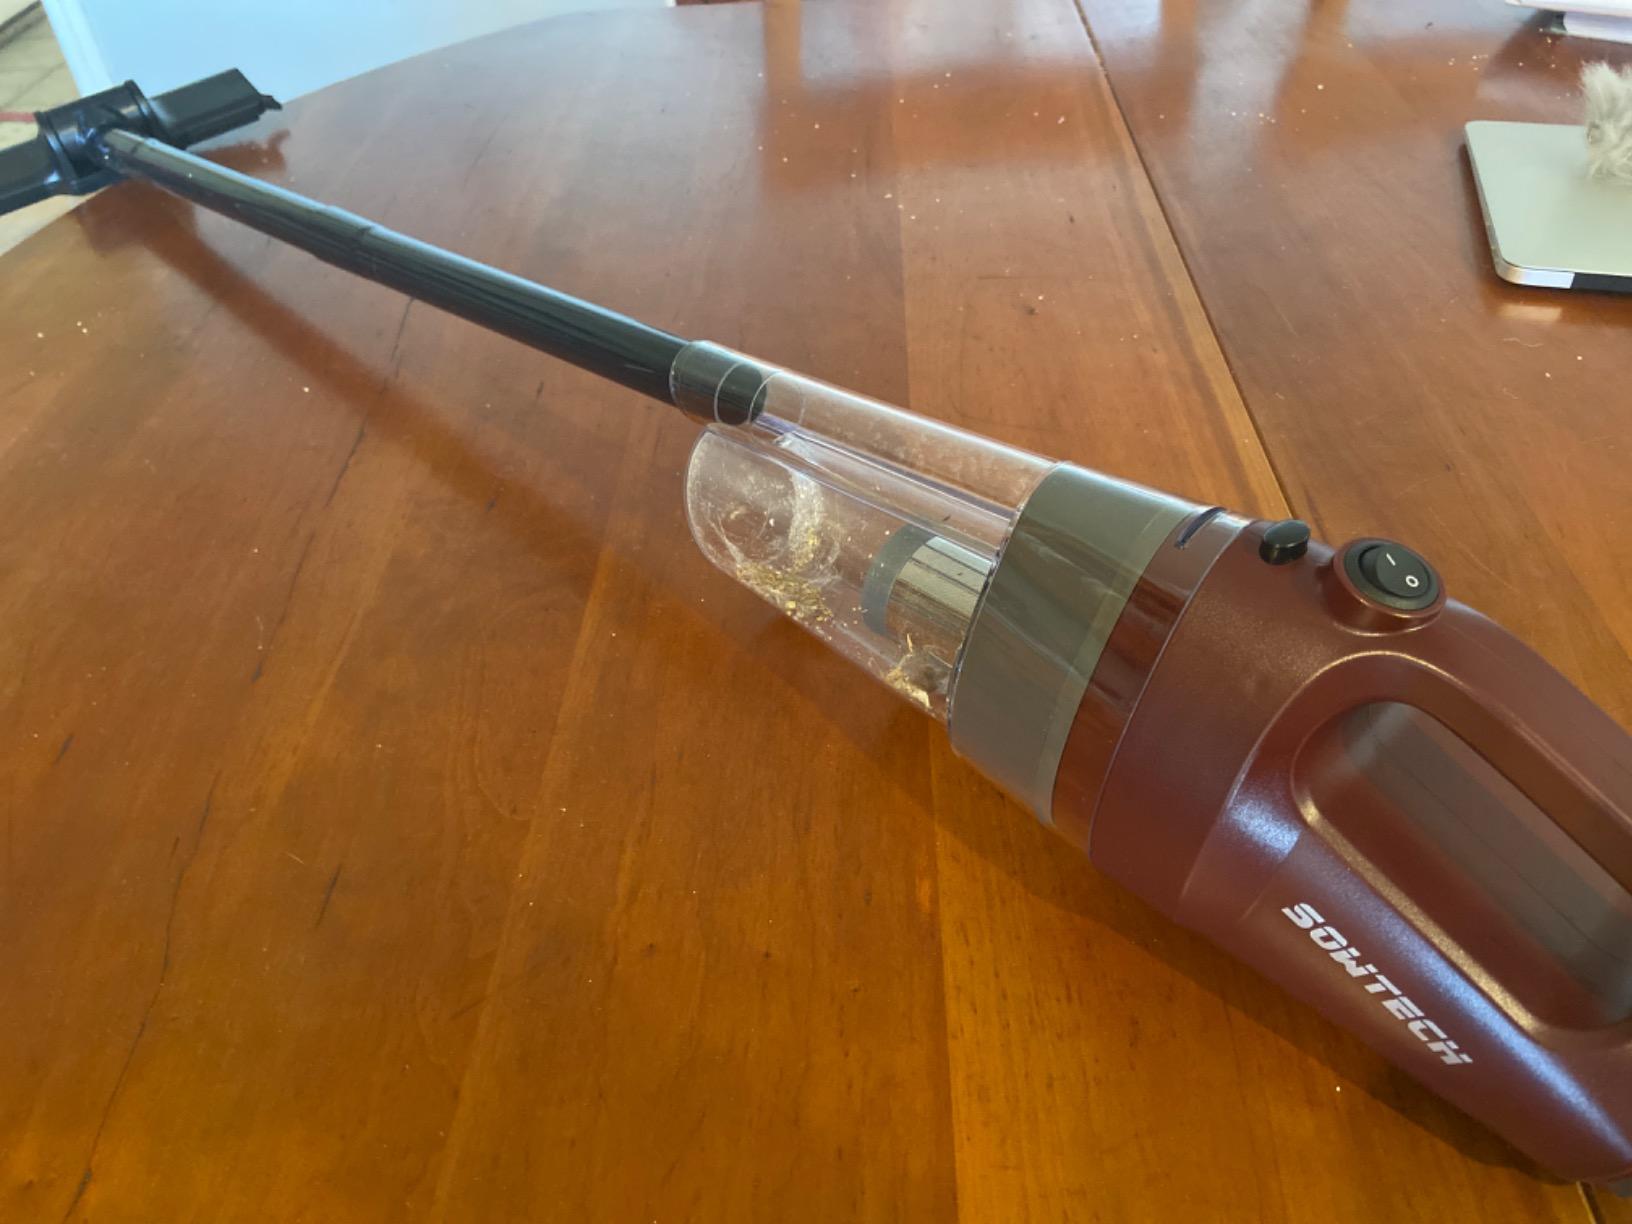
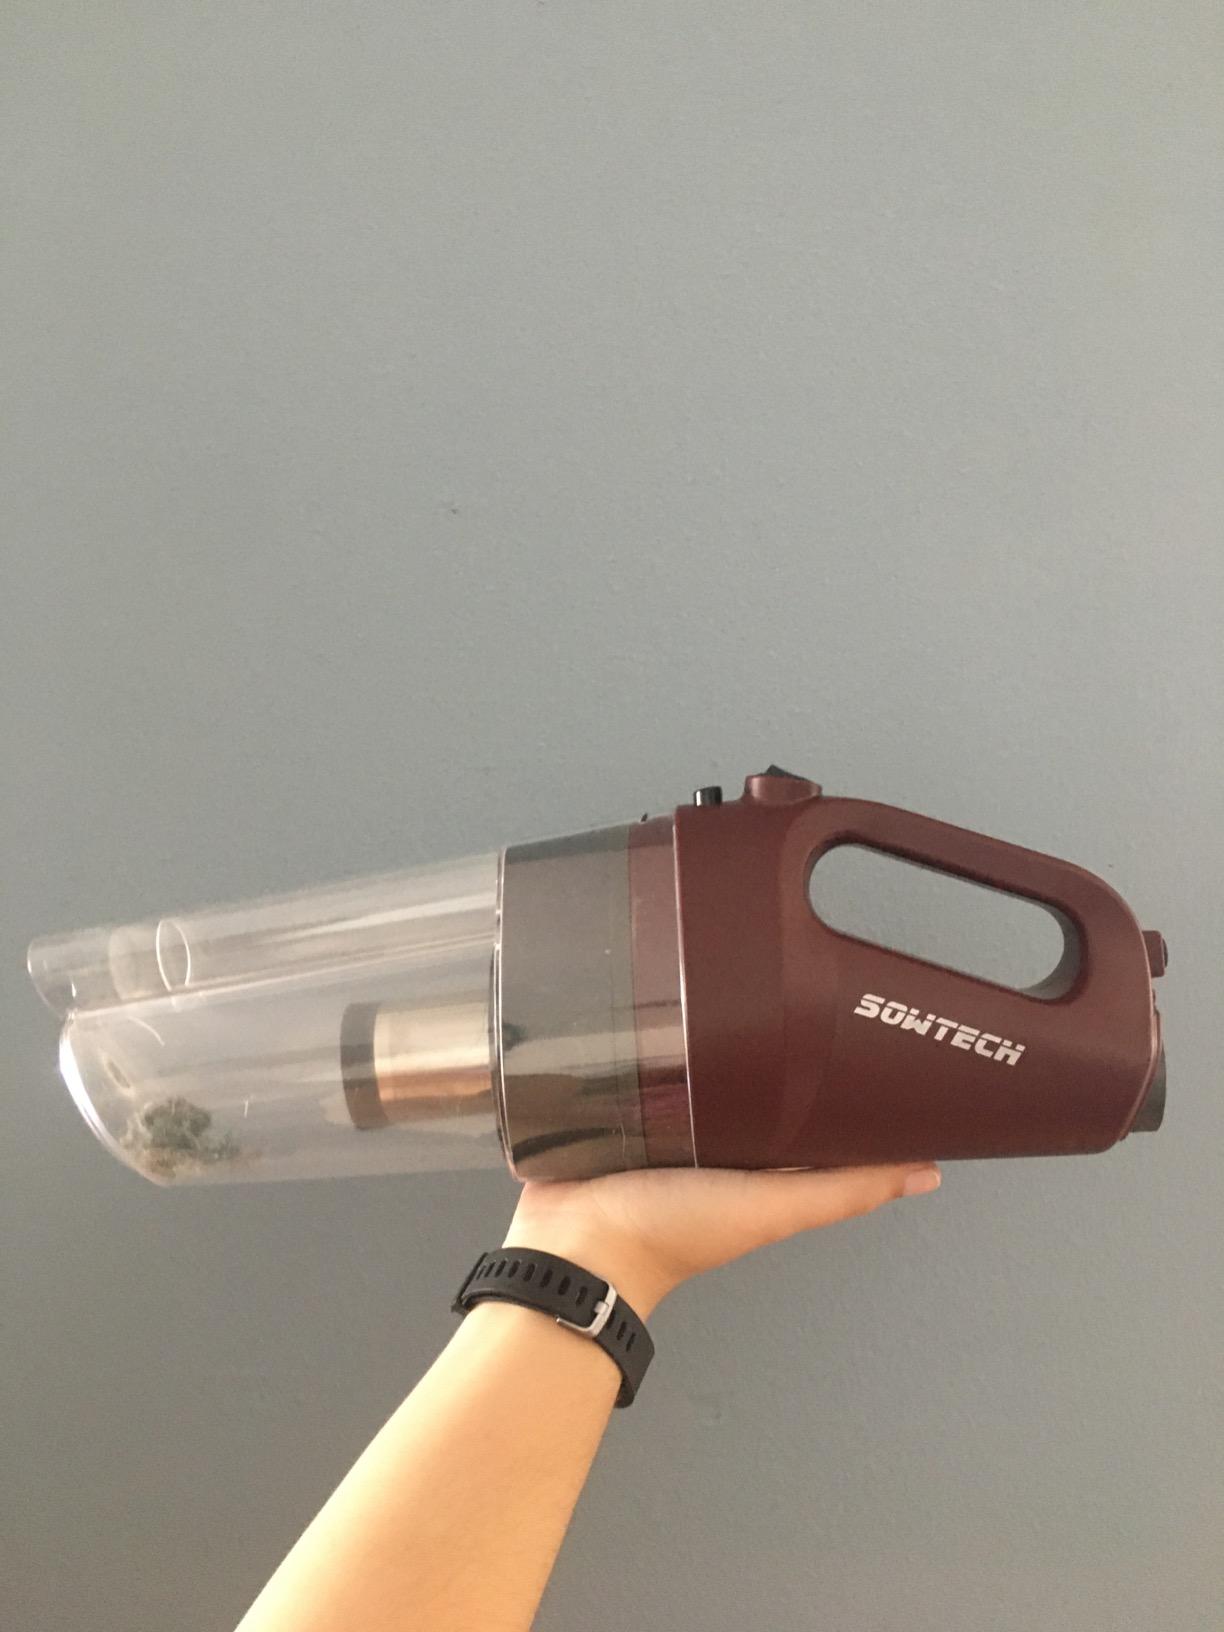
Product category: items_vacuum
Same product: yes